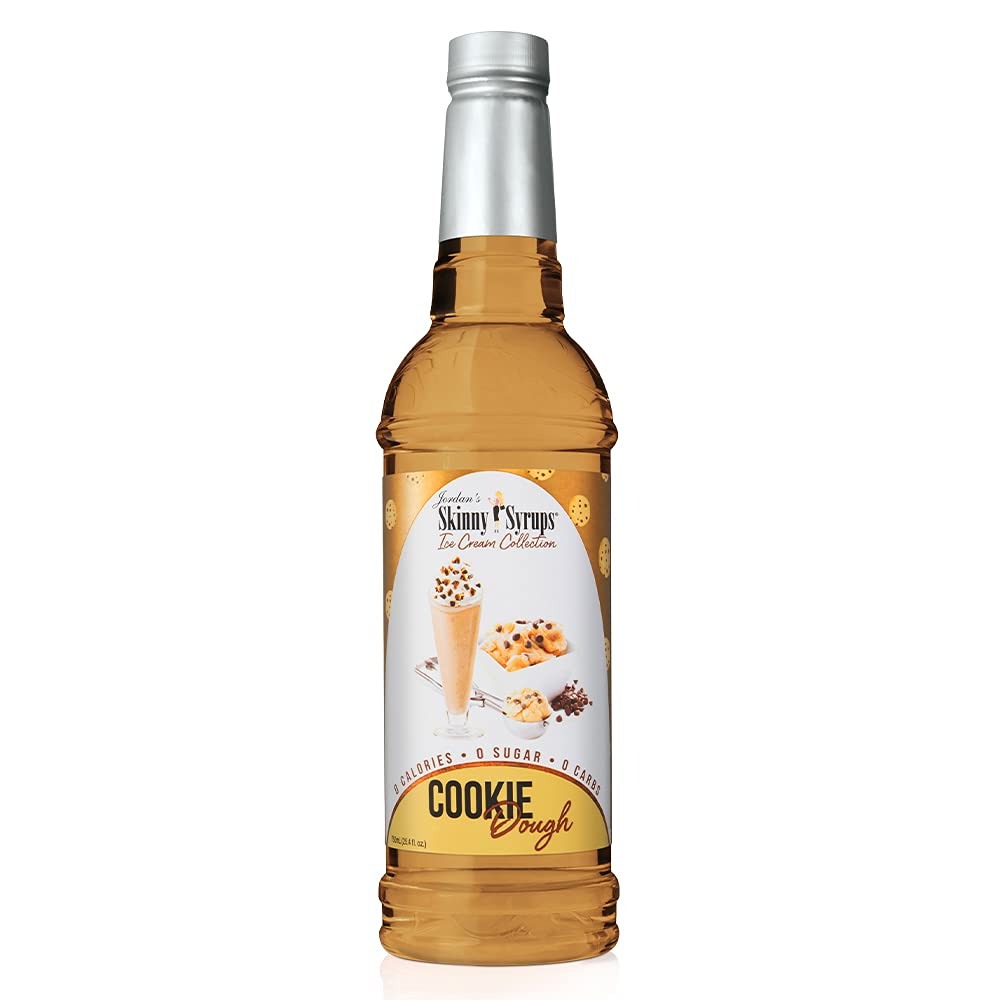
Item Name: Jordan's Skinny Syrups Sugar Free Cookie Dough Syrup | Gluten Free | Keto | Kosher | Made in the USA
Value: 25.5
Unit: Fl Oz

Price: 21.99